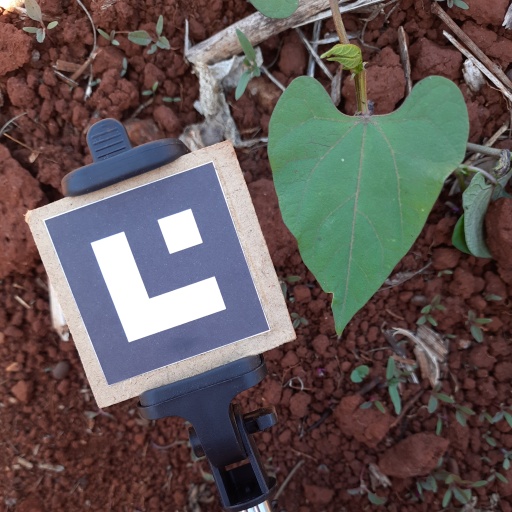
Observations: wavy surface, eating holes in the edge, under shade